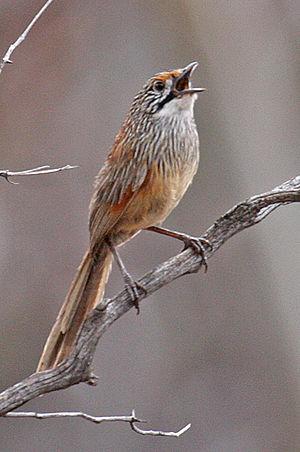
Le genre Amytornis regroupe 11 espèces de passereaux appartenant à la famille des Maluridae. Amytis est le nom français que la nomenclature aviaire en langue française a donné à ces espèces.
L’Amytis strié est une espèce de passereau de la famille des Maluridae.